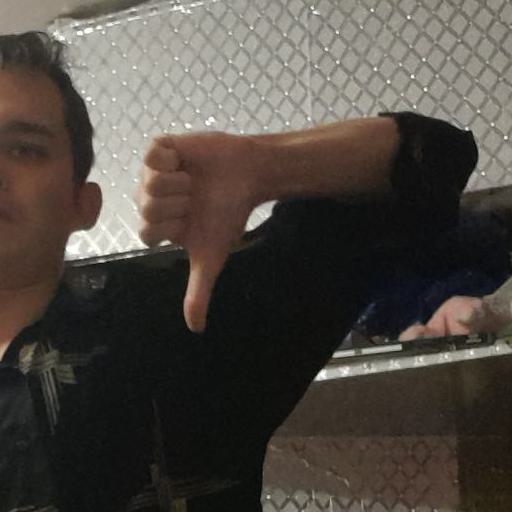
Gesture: dislike